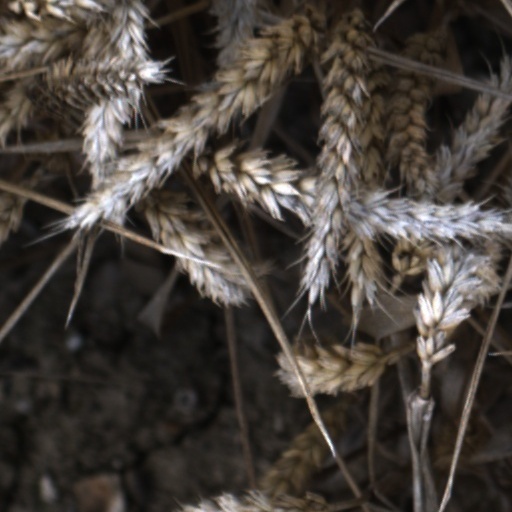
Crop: wheat